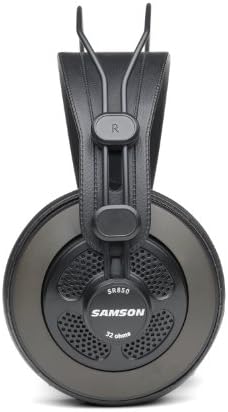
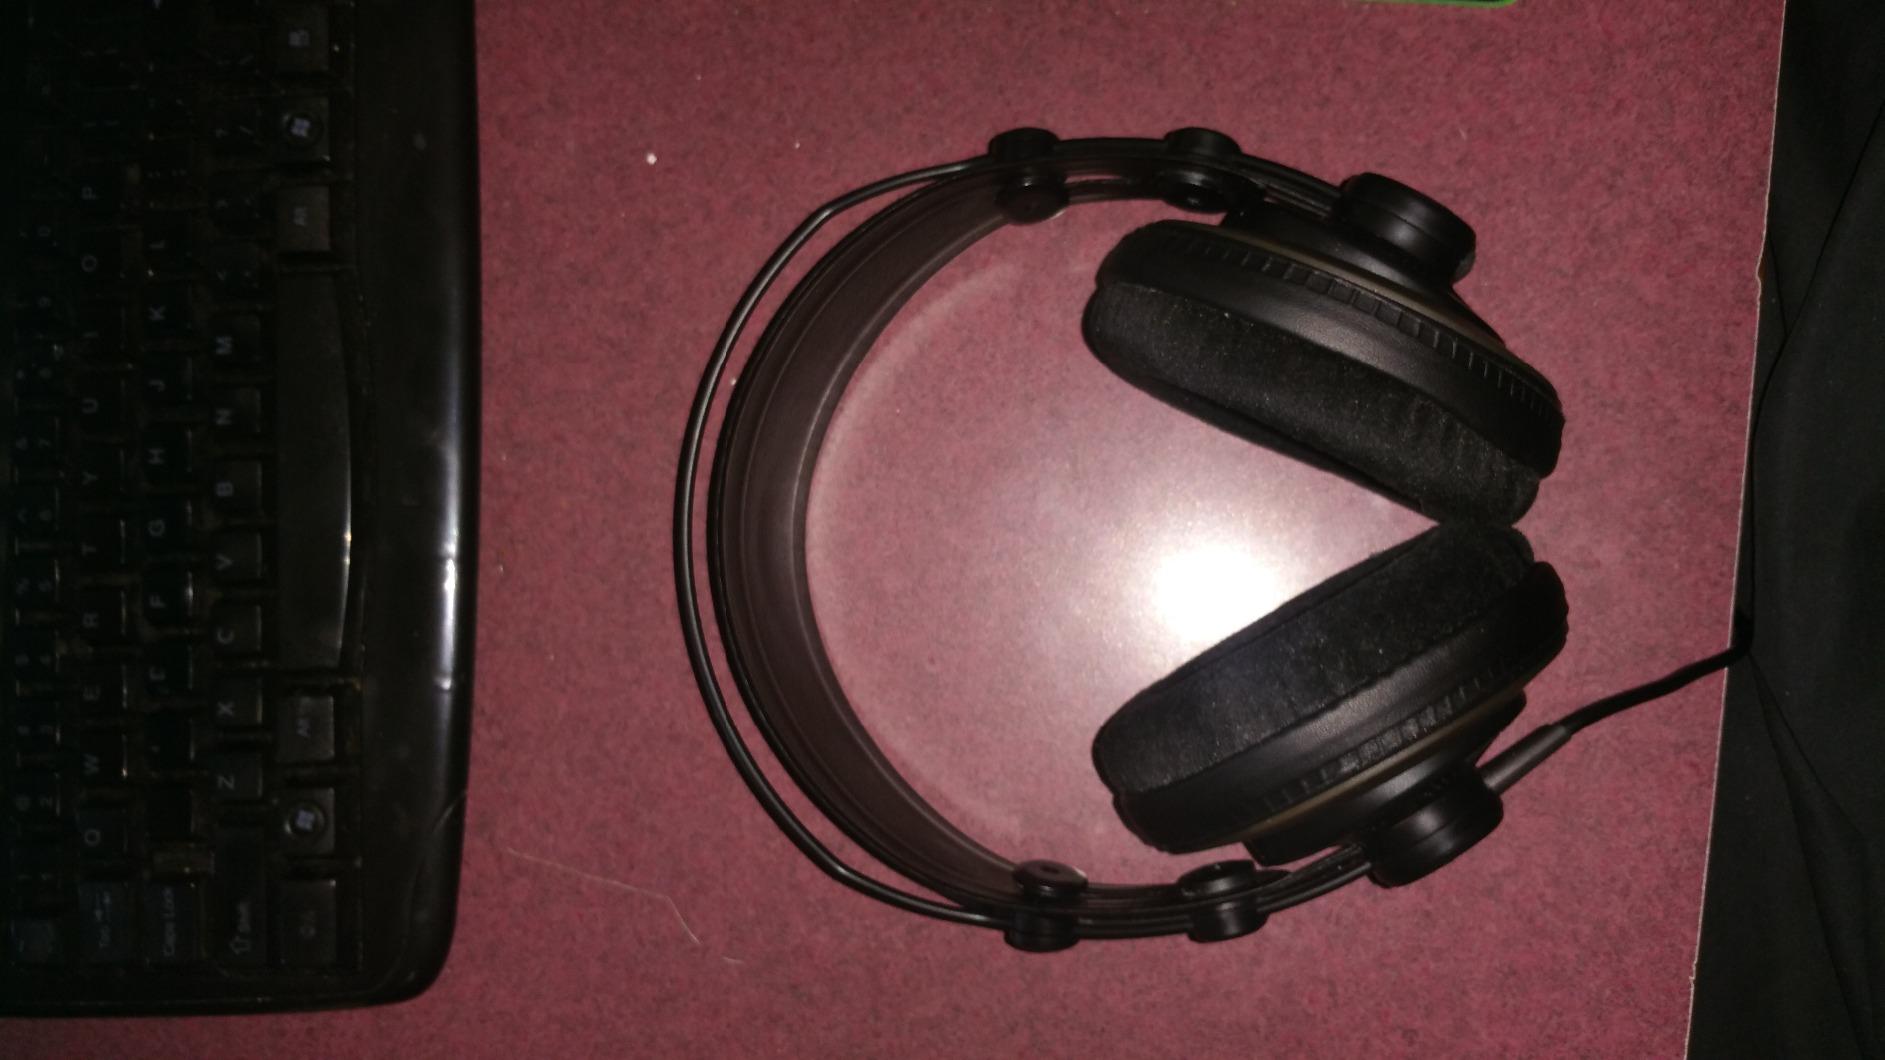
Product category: headphones
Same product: yes